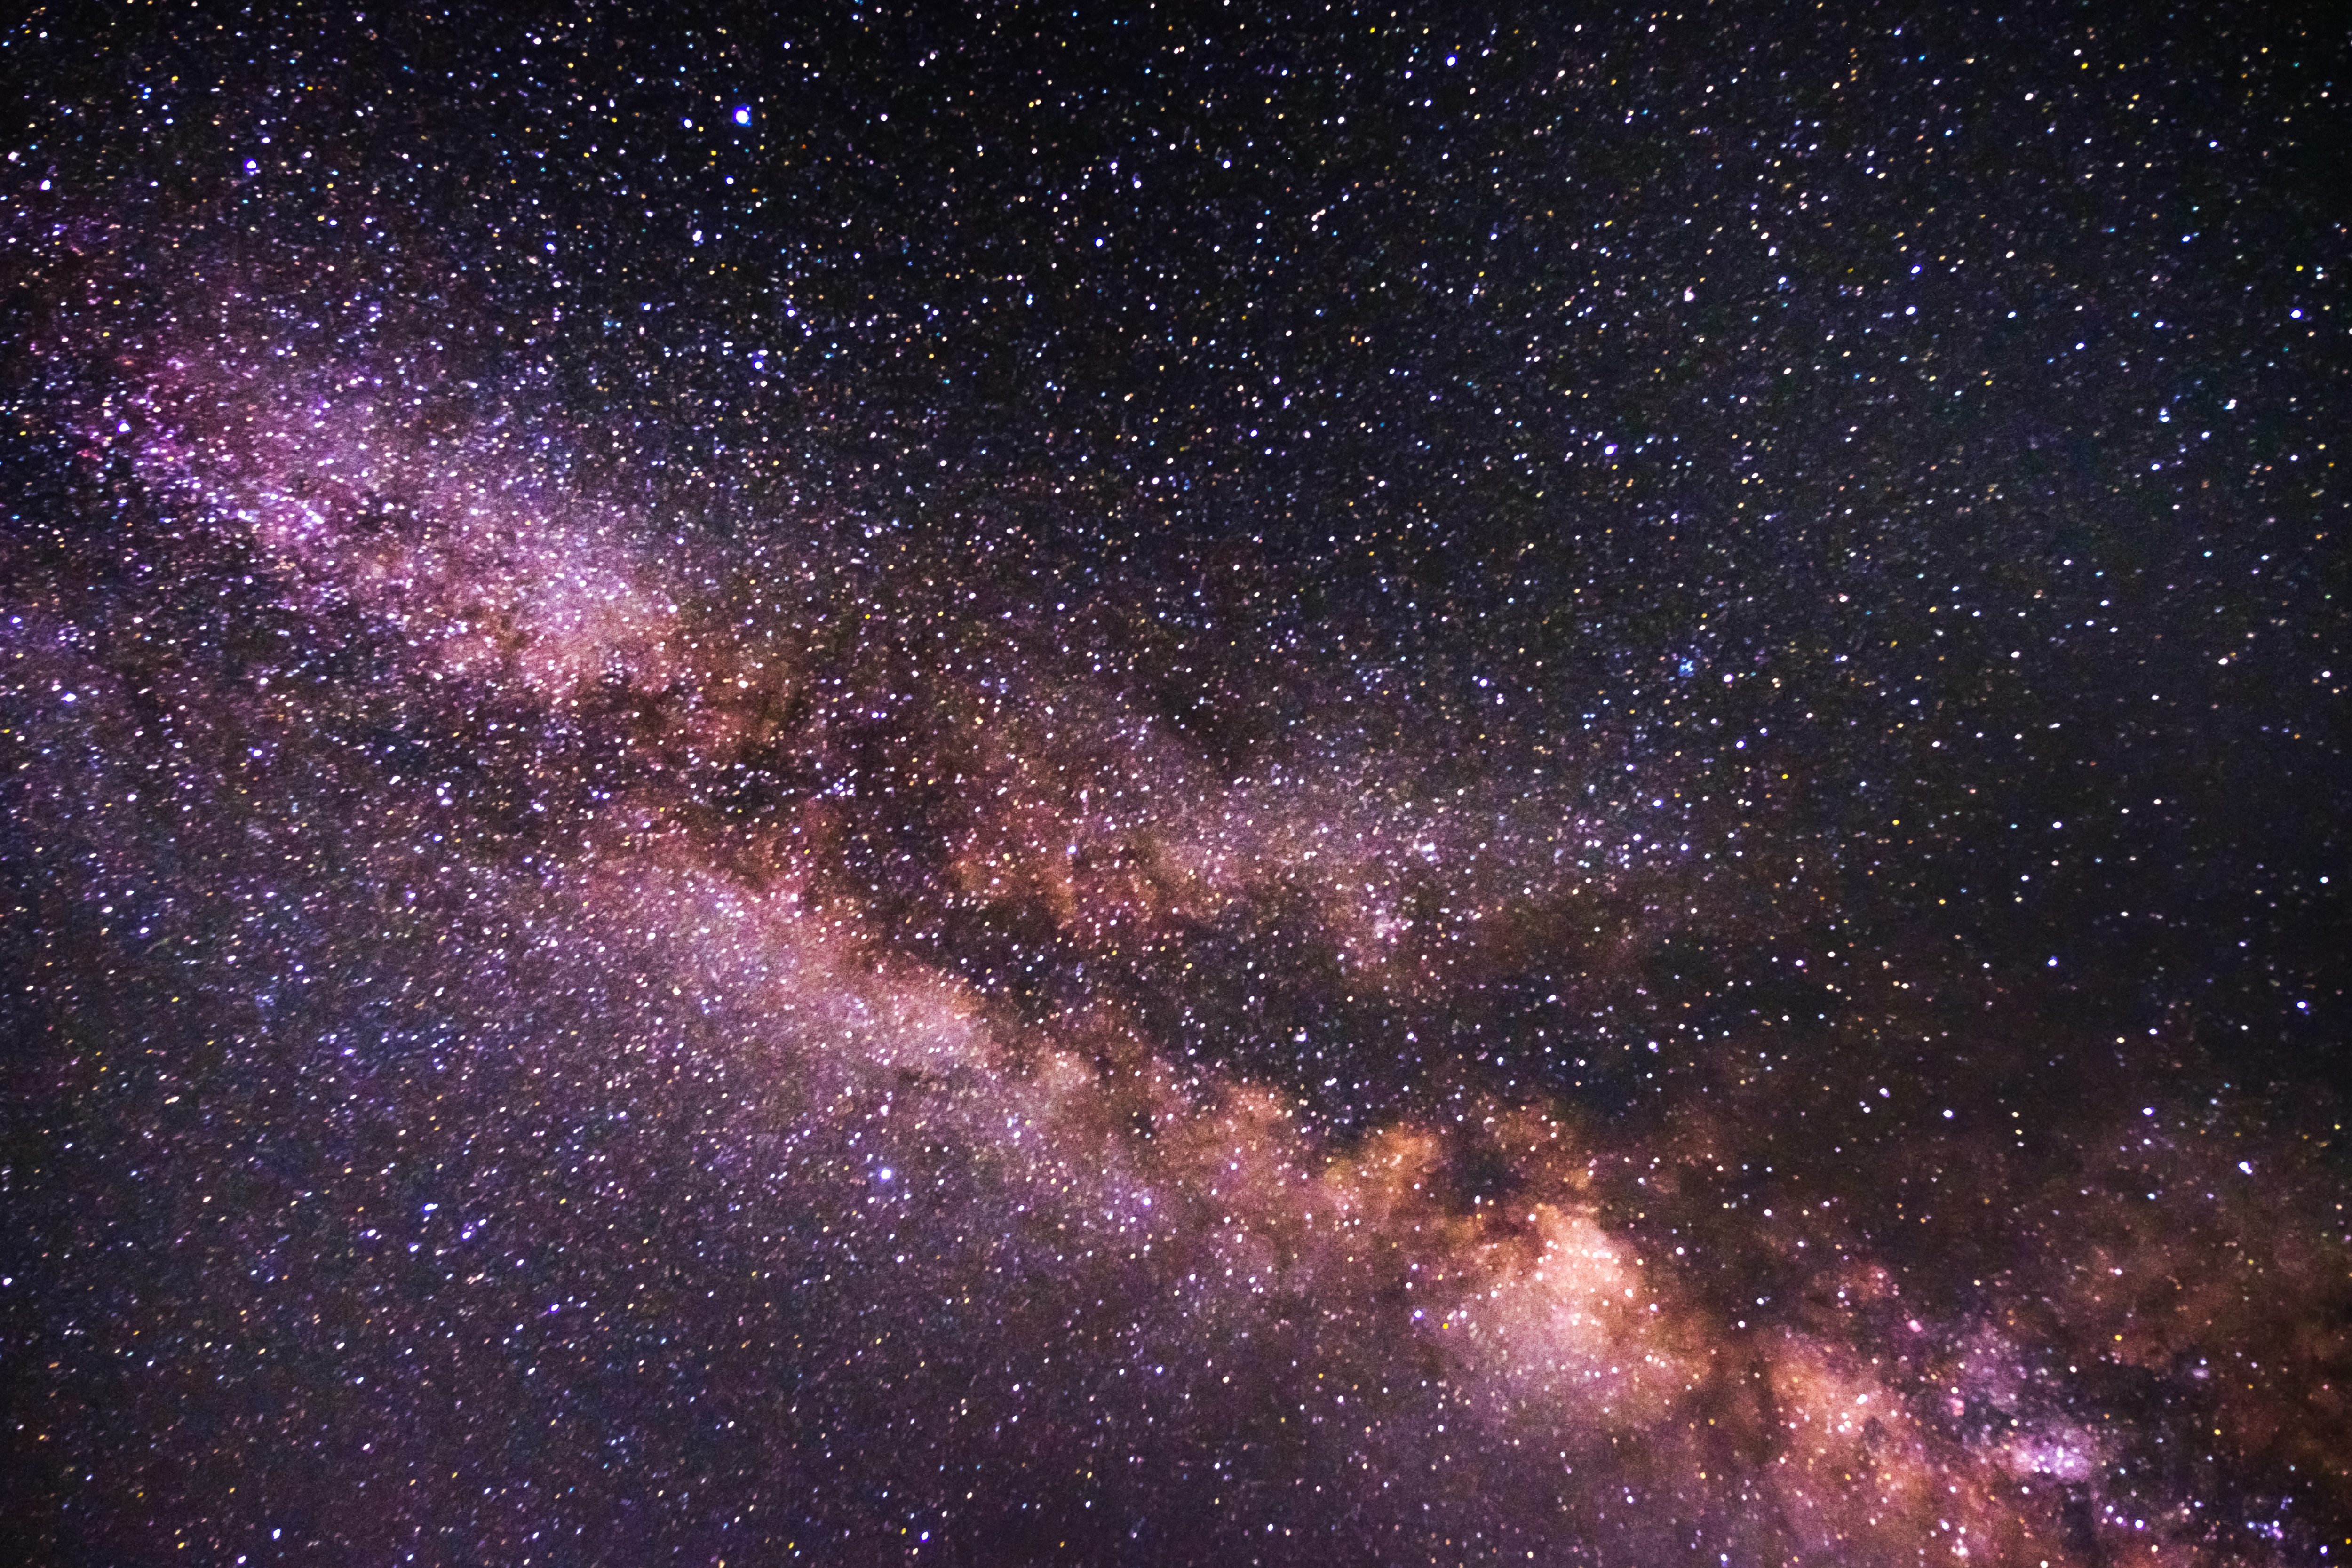
sky, galaxy, outer space, atmosphere, astronomical object, universe, nebula, atmospheric phenomenon, astronomy, space, purple, star, milky way, celestial event, night, darkness, science, spiral galaxy, constellation, photography, midnight, world, meteorological phenomenon